Elsterheide

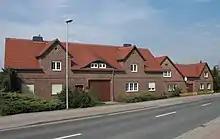
Nardt

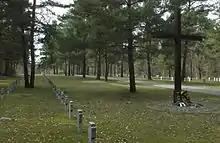
War graves in Nardt

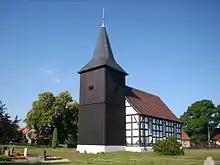
Church in Bluno

Elsterheide, in Sorbian Halštrowska hola, is a municipality in the district of Bautzen, in Saxony, Germany.